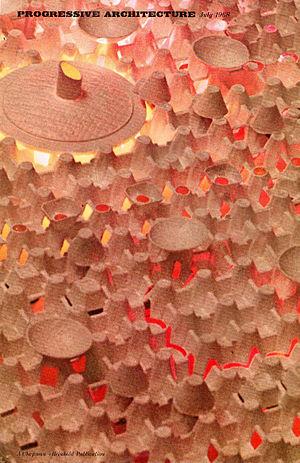
Progressive Architecture, July 1968. Couverture du magazine. ""Roselights for Whiteville"" (1966-67), par l'architecte Roger Katan, est une sculpture lumino-cinétique s'intègrant à une série de ""mégaformes"" pour un paysage urbain abstrait. Photo: Jon Naar."
Roger G. Katan est un architecte, urbaniste et sculpteur franco-américain né le 5 janvier 1931 à Berguent, dans le Maroc Oriental. Au début des années soixante aux États-Unis, il est l’un des initiateurs et praticiens de l’advocacy planning, qui prône la démocratie participative dans le domaine de l’aménagement urbain. Artiste cinétique, il fréquente et expose avec les figures montantes du post-modernisme. À partir de 1975, il s’investit dans l’action humanitaire et continue d’encourager la participation et l’autogestion des populations défavorisées. Sa pratique privilégie les méthodes de culture et de construction traditionnels et durables. Installé depuis 1999 à Sauve, dans le Gard, il s’est remis à la sculpture luminocinétique et travaille sur ses publications.